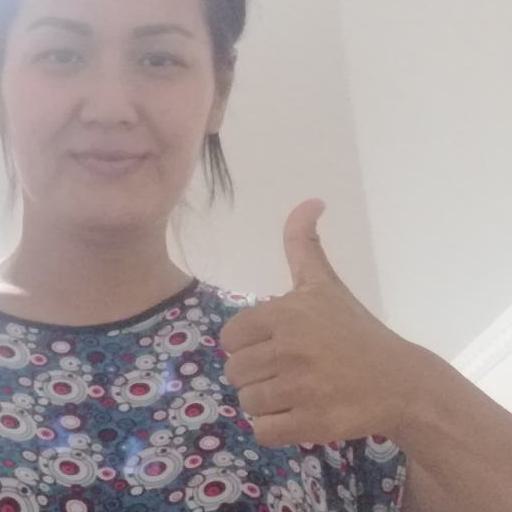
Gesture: like